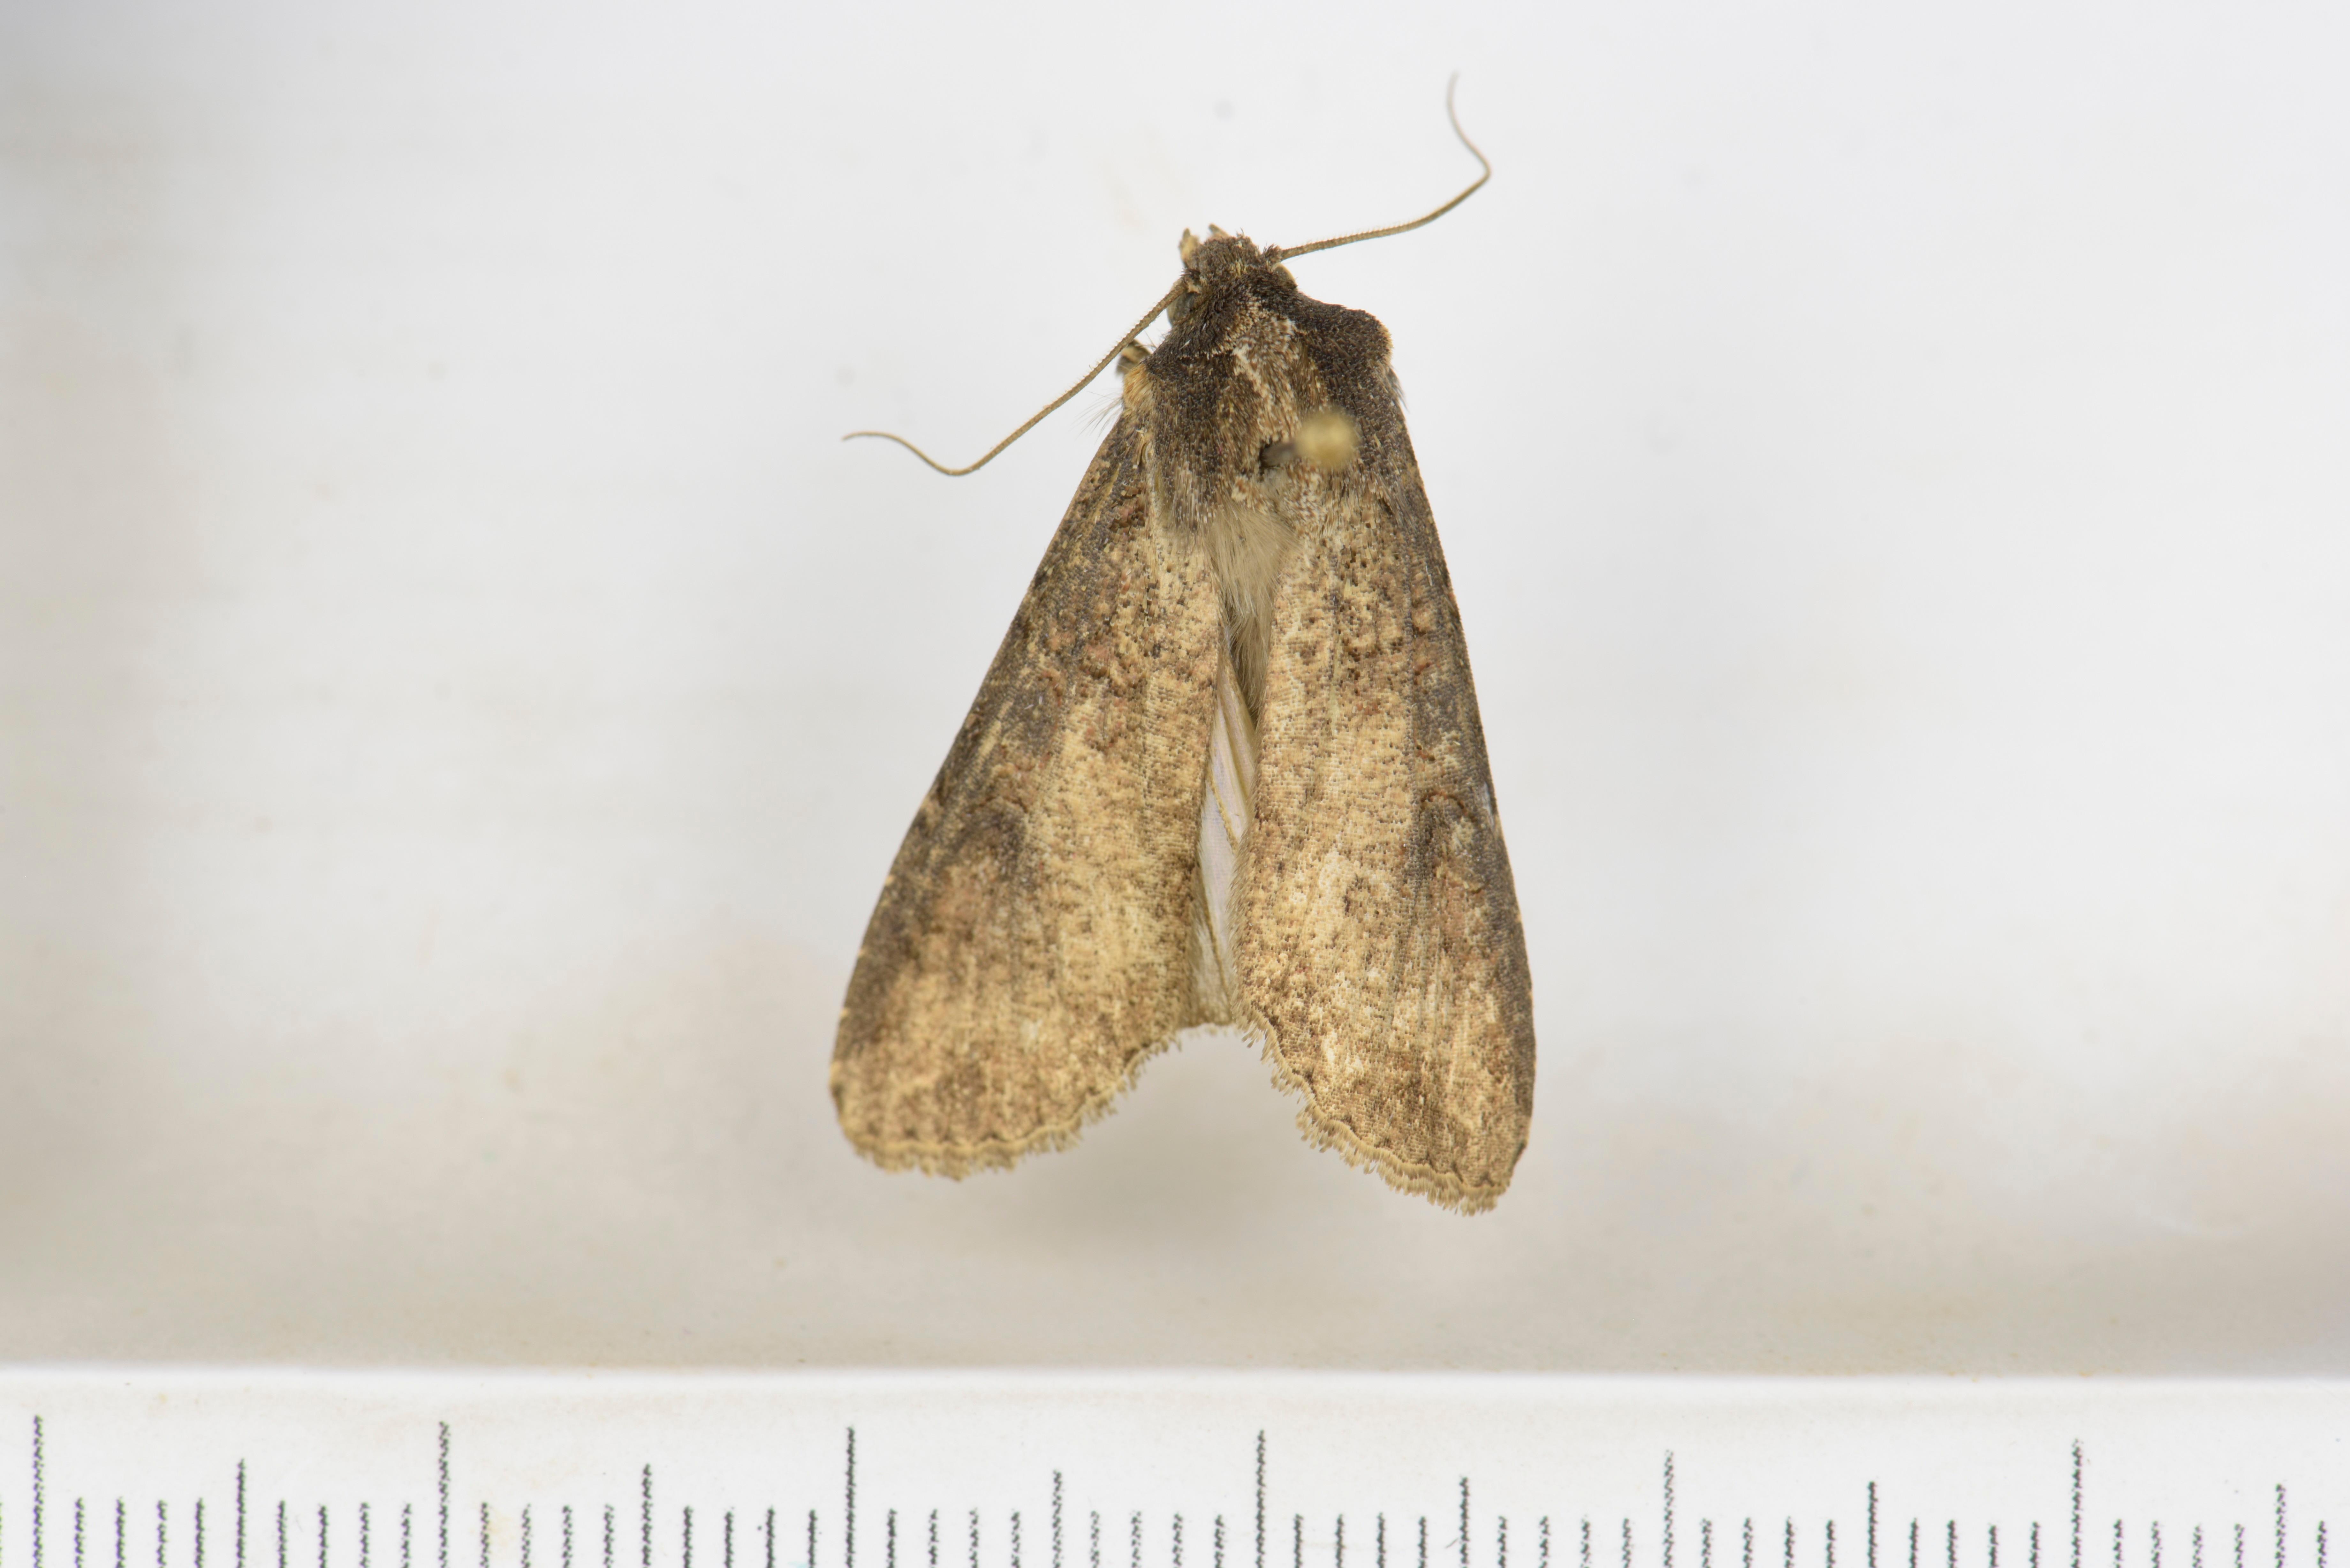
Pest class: cutworms